Buller baronets of Churston Court (1790)

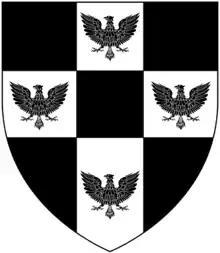
Escutcheon of the Buller baronets of Churston Court

The Buller baronetcy (later Buller-Yarde, Buller-Yarde-Buller and Yarde-Buller), of Churston Court, Devon, was created in the Baronetage of Great Britain on 13 January 1790 for Francis Buller. The second baronet assumed by Royal licence the surname of Yarde in 1800. The third baronet, Sir John Yarde-Buller, was created Baron Churston in 1858, with which title the baronetcy remains merged.